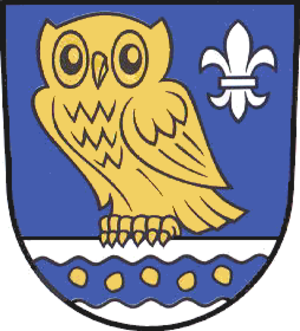
Steinbach est une commune allemande située dans l'arrondissement d'Eichsfeld en Thuringe.